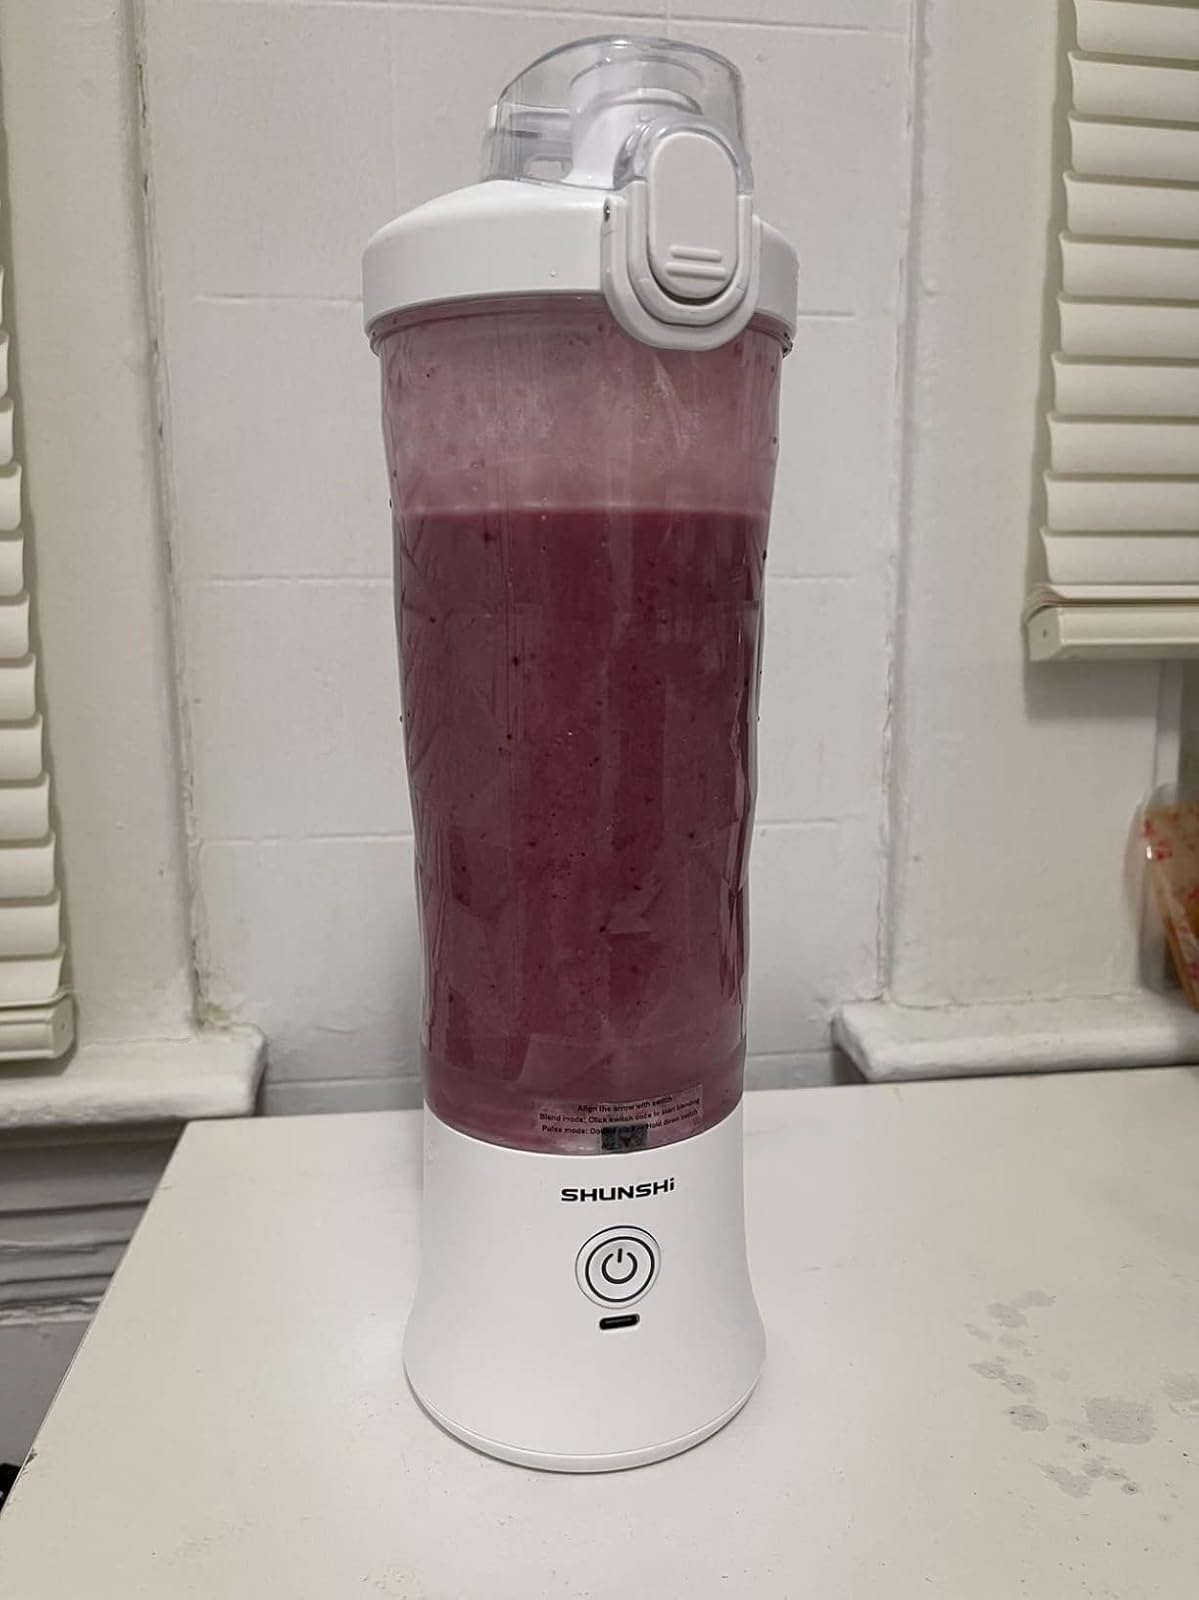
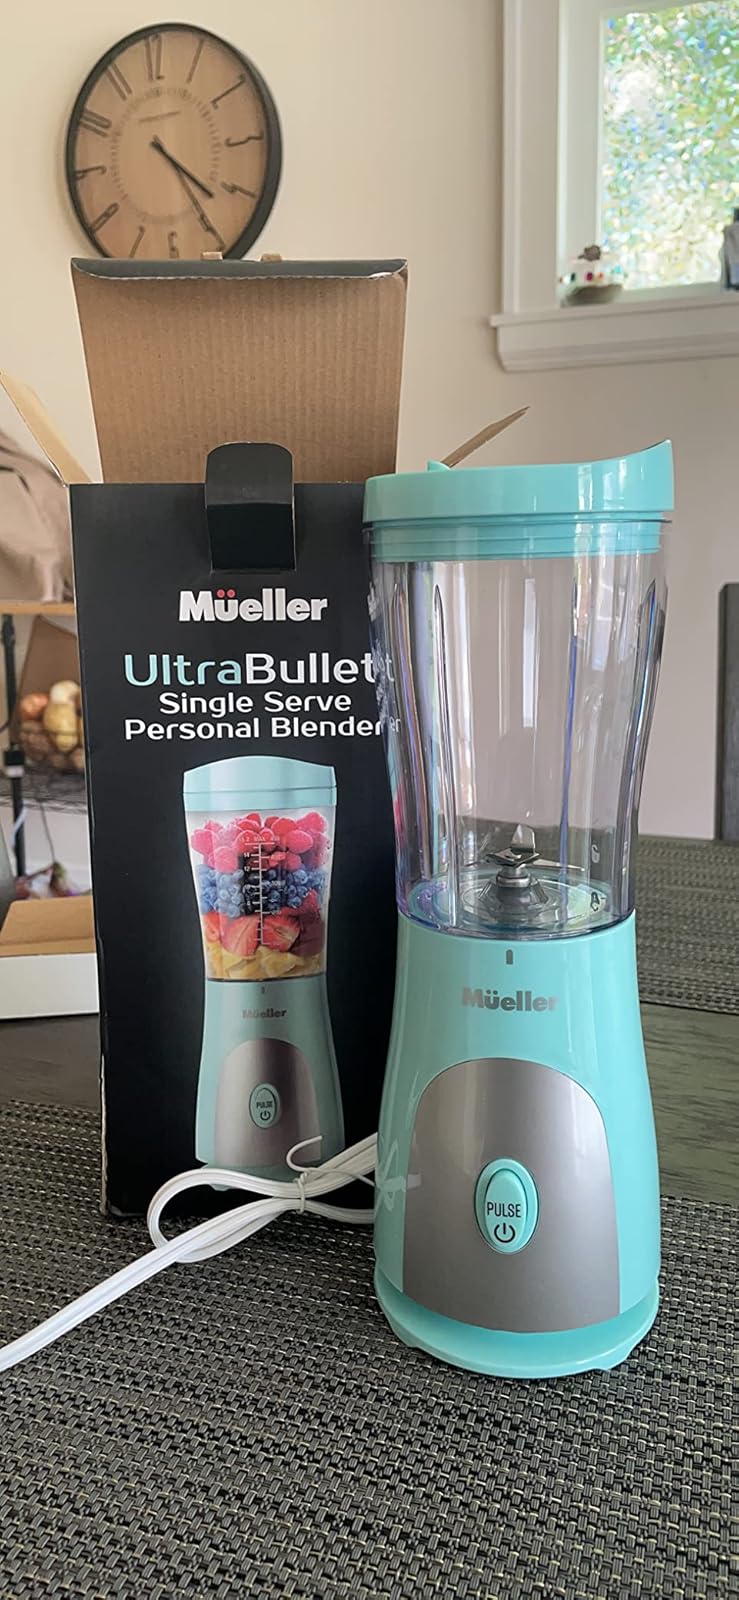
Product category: items_blender
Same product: no